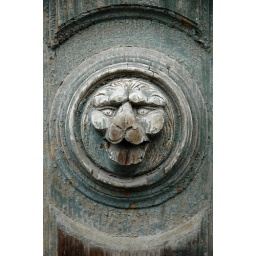
Wooden lion on door in Kremnica